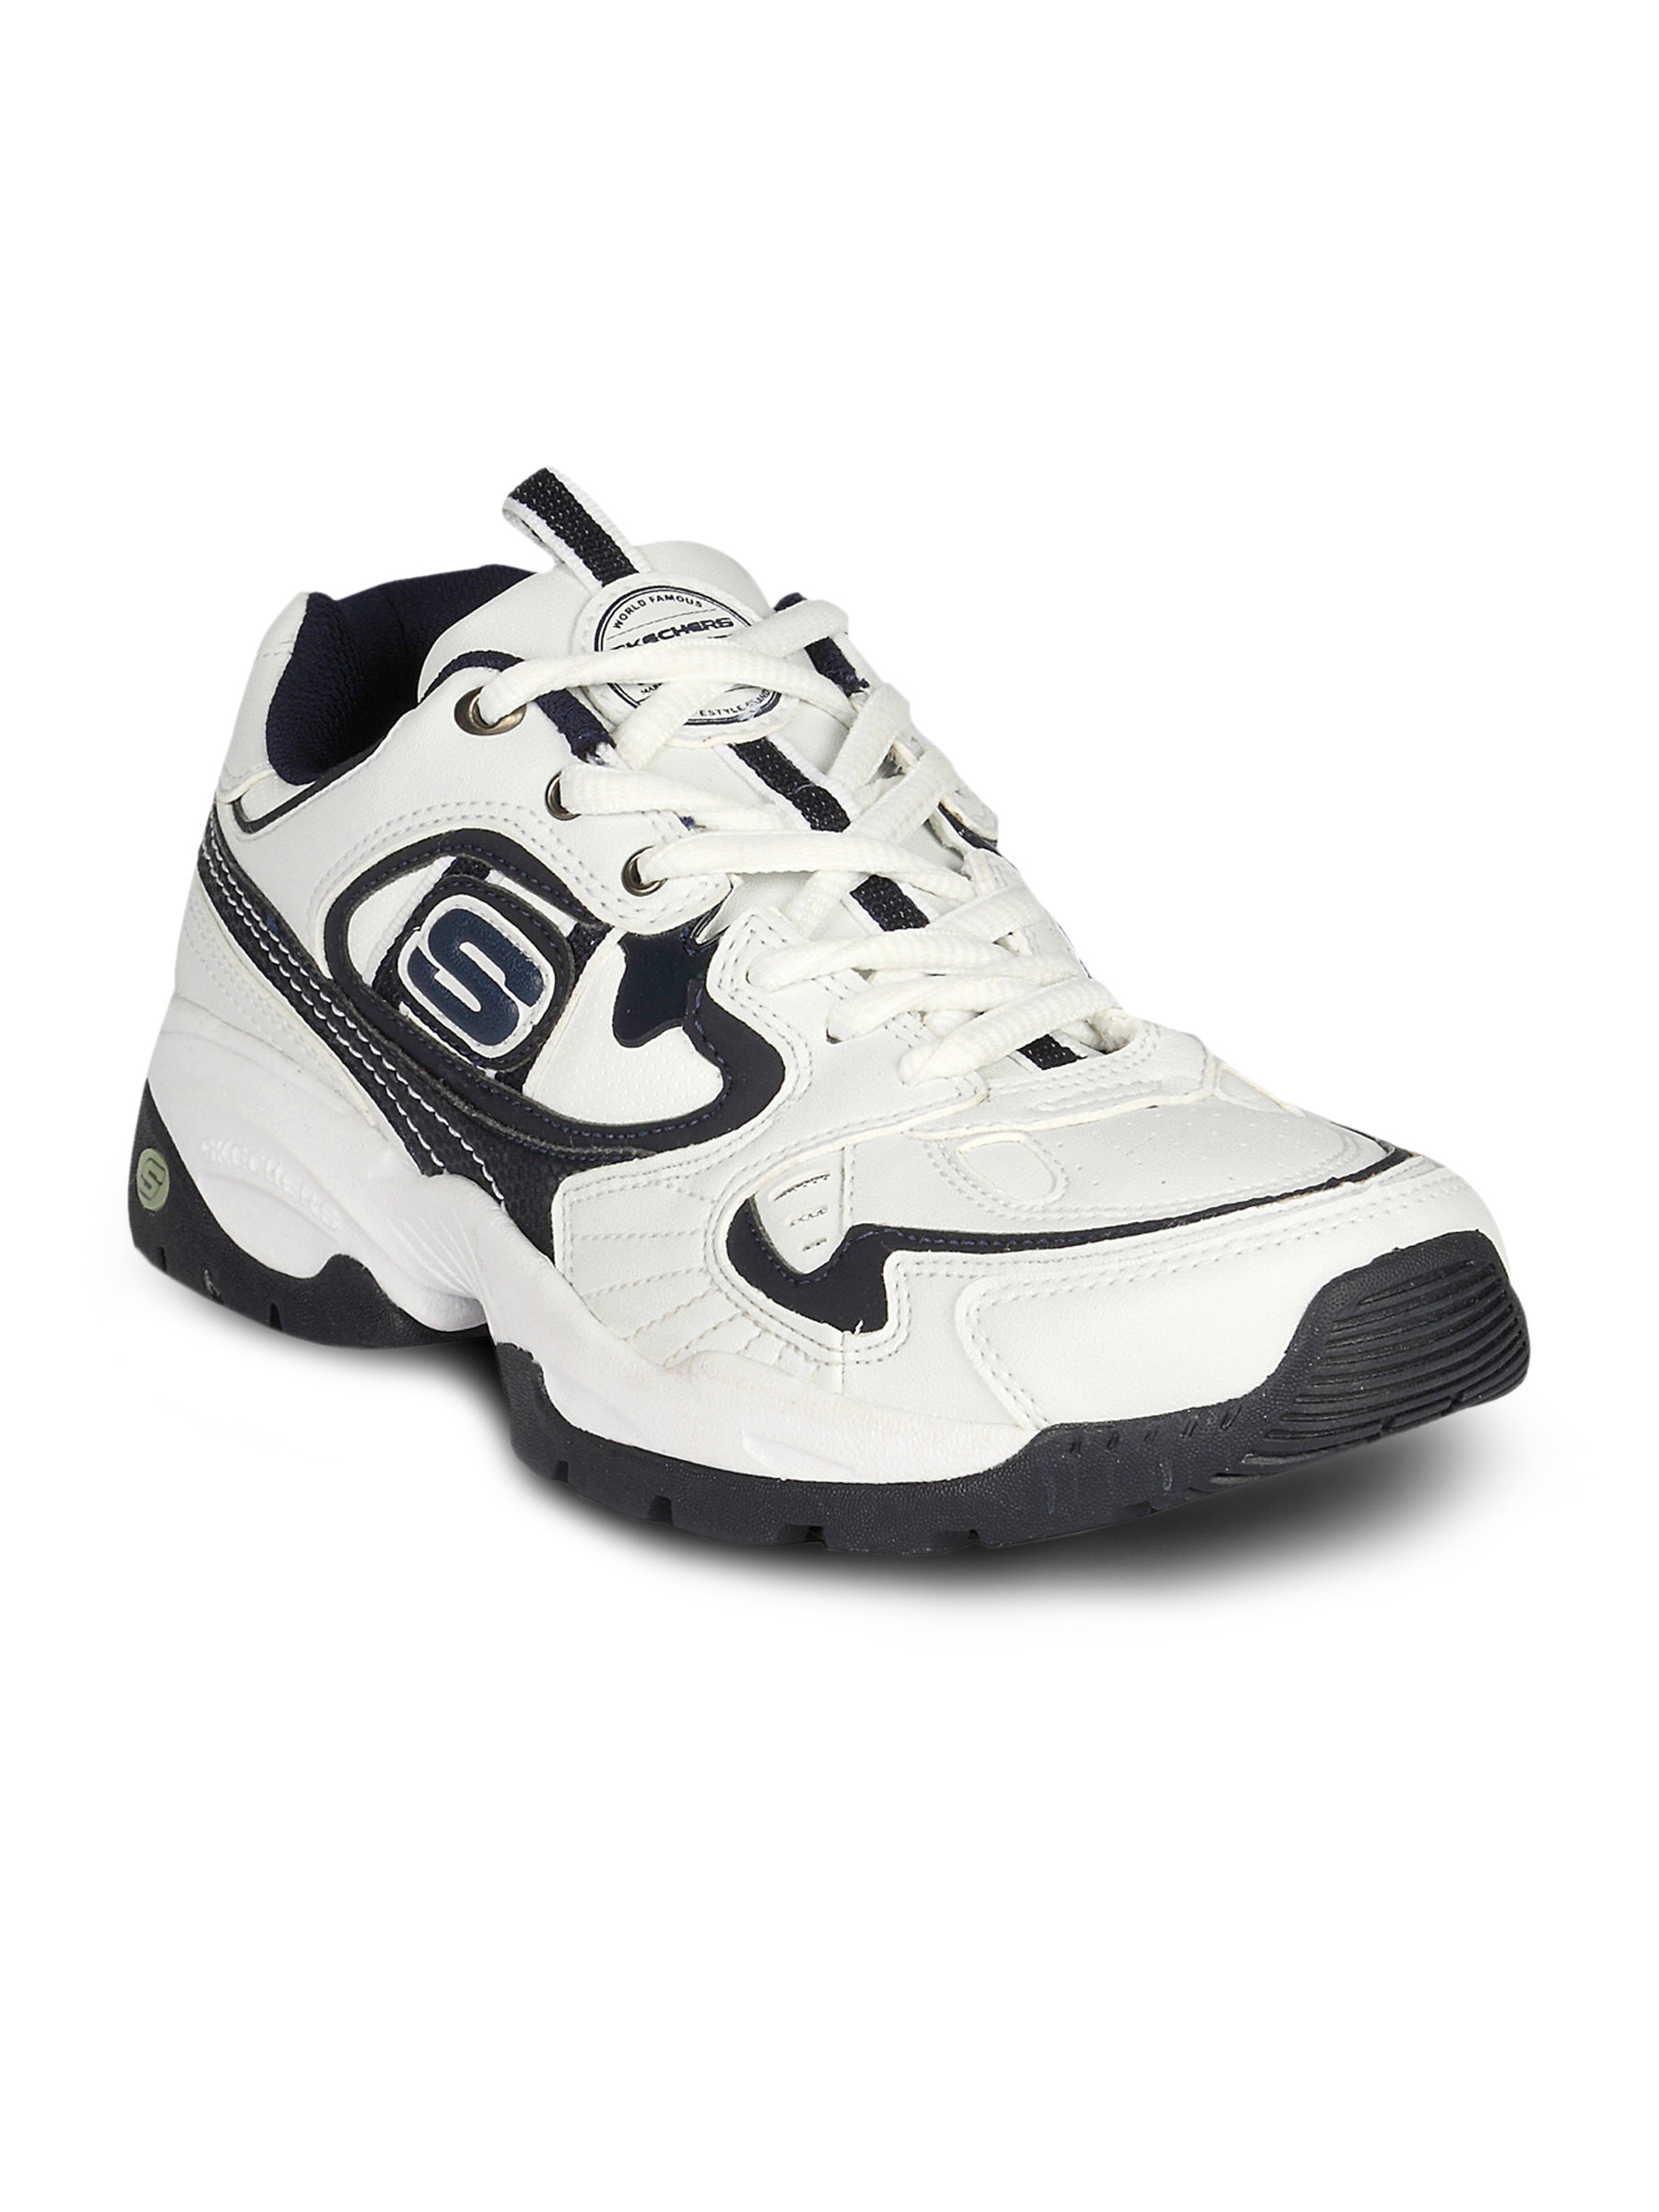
Skechers Men's Sparta White Shoe
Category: Footwear / Shoes / Casual Shoes
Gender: Men
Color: White
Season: Winter 2015
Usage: Casual